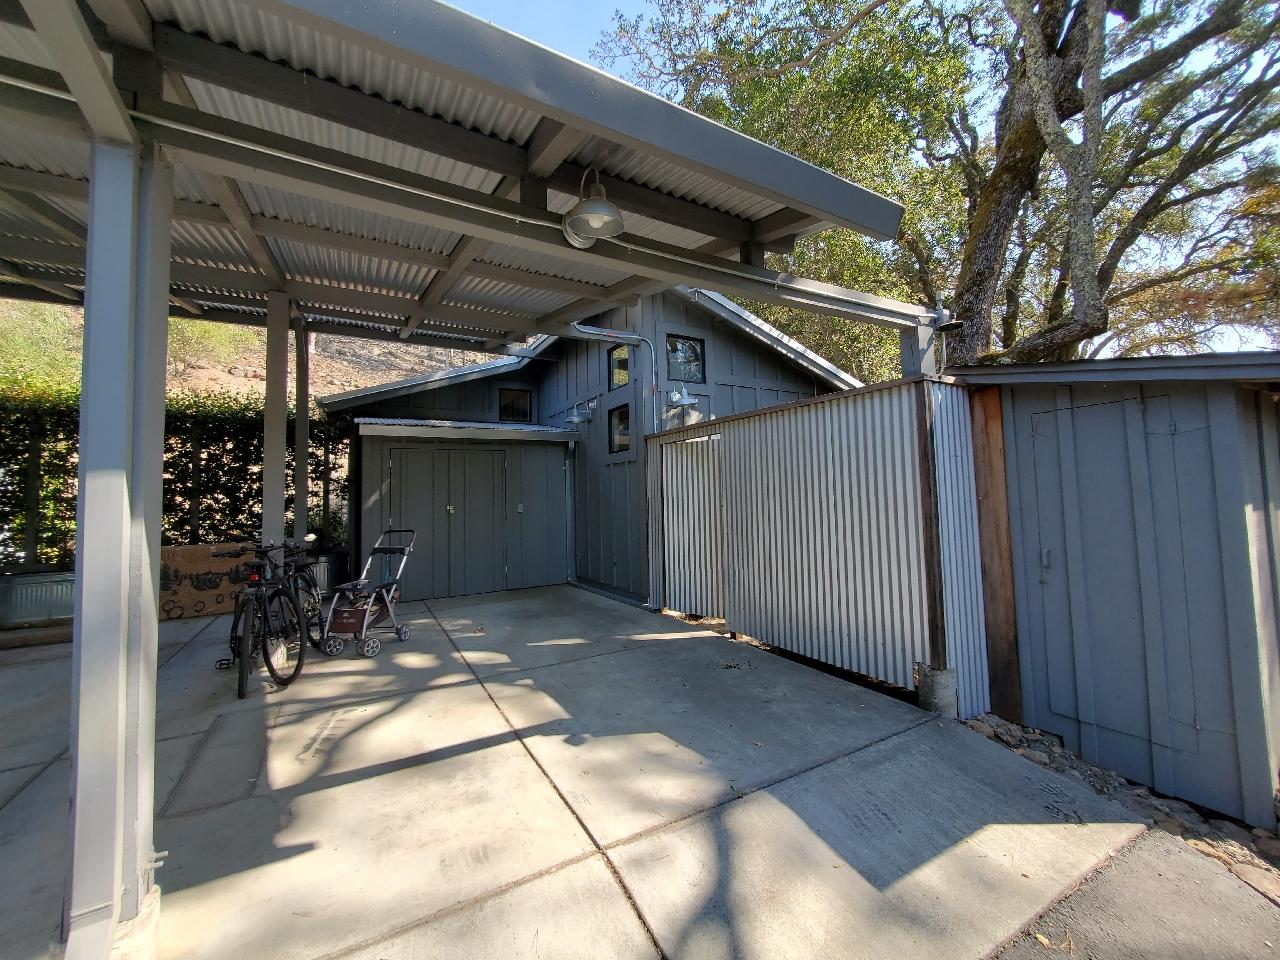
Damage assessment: no_damage